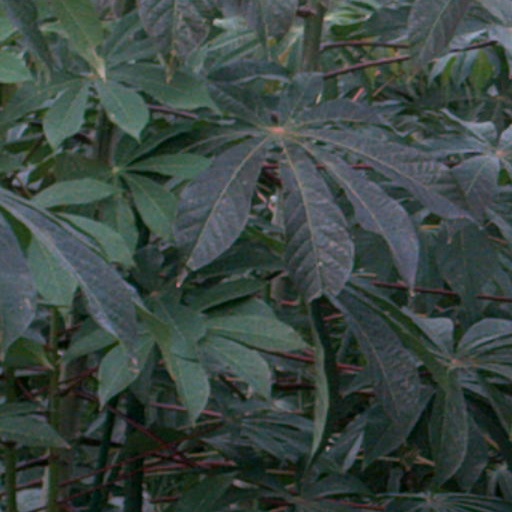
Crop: cassava